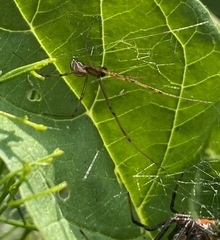
Species: Lactrodectus_hesperus